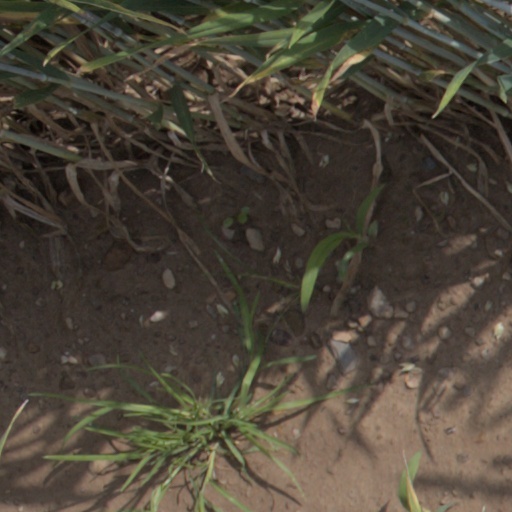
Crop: wheat